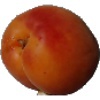
Label: Apricot 1